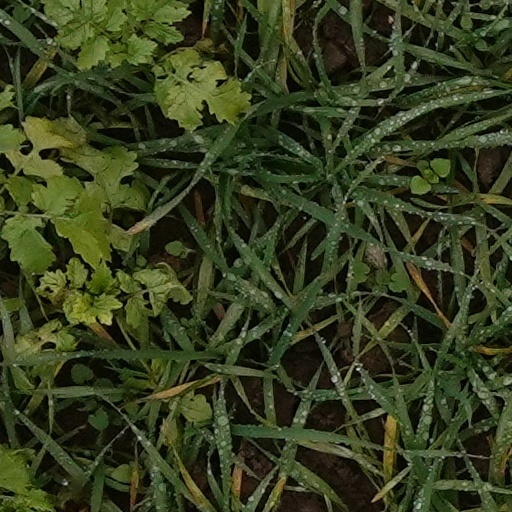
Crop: wheat